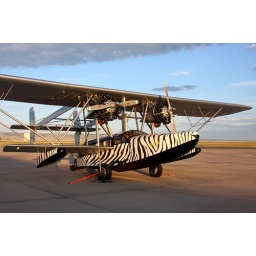
Sikorsky S-38 flying boat in Laramie.